Fuller House (Washington, D.C.)

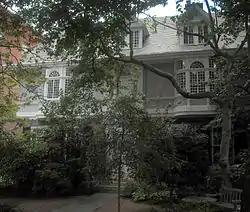

Fuller House is an historic house in the Kalorama Triangle neighborhood of Washington, D.C. It has been listed on the District of Columbia Inventory of Historic Sites since 1985 and it was listed on the National Register of Historic Places in 1985. The house was designed by architect Thomas J.D. Fuller and completed in 1893. It is a contributing property in the Kalorama Triangle Historic District.